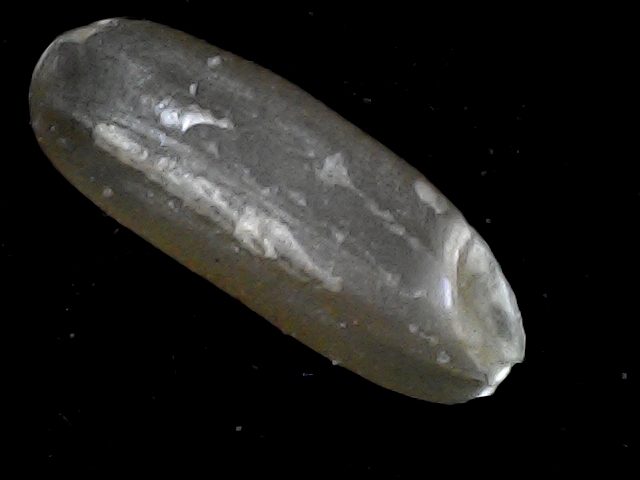
Rice variety: BR23